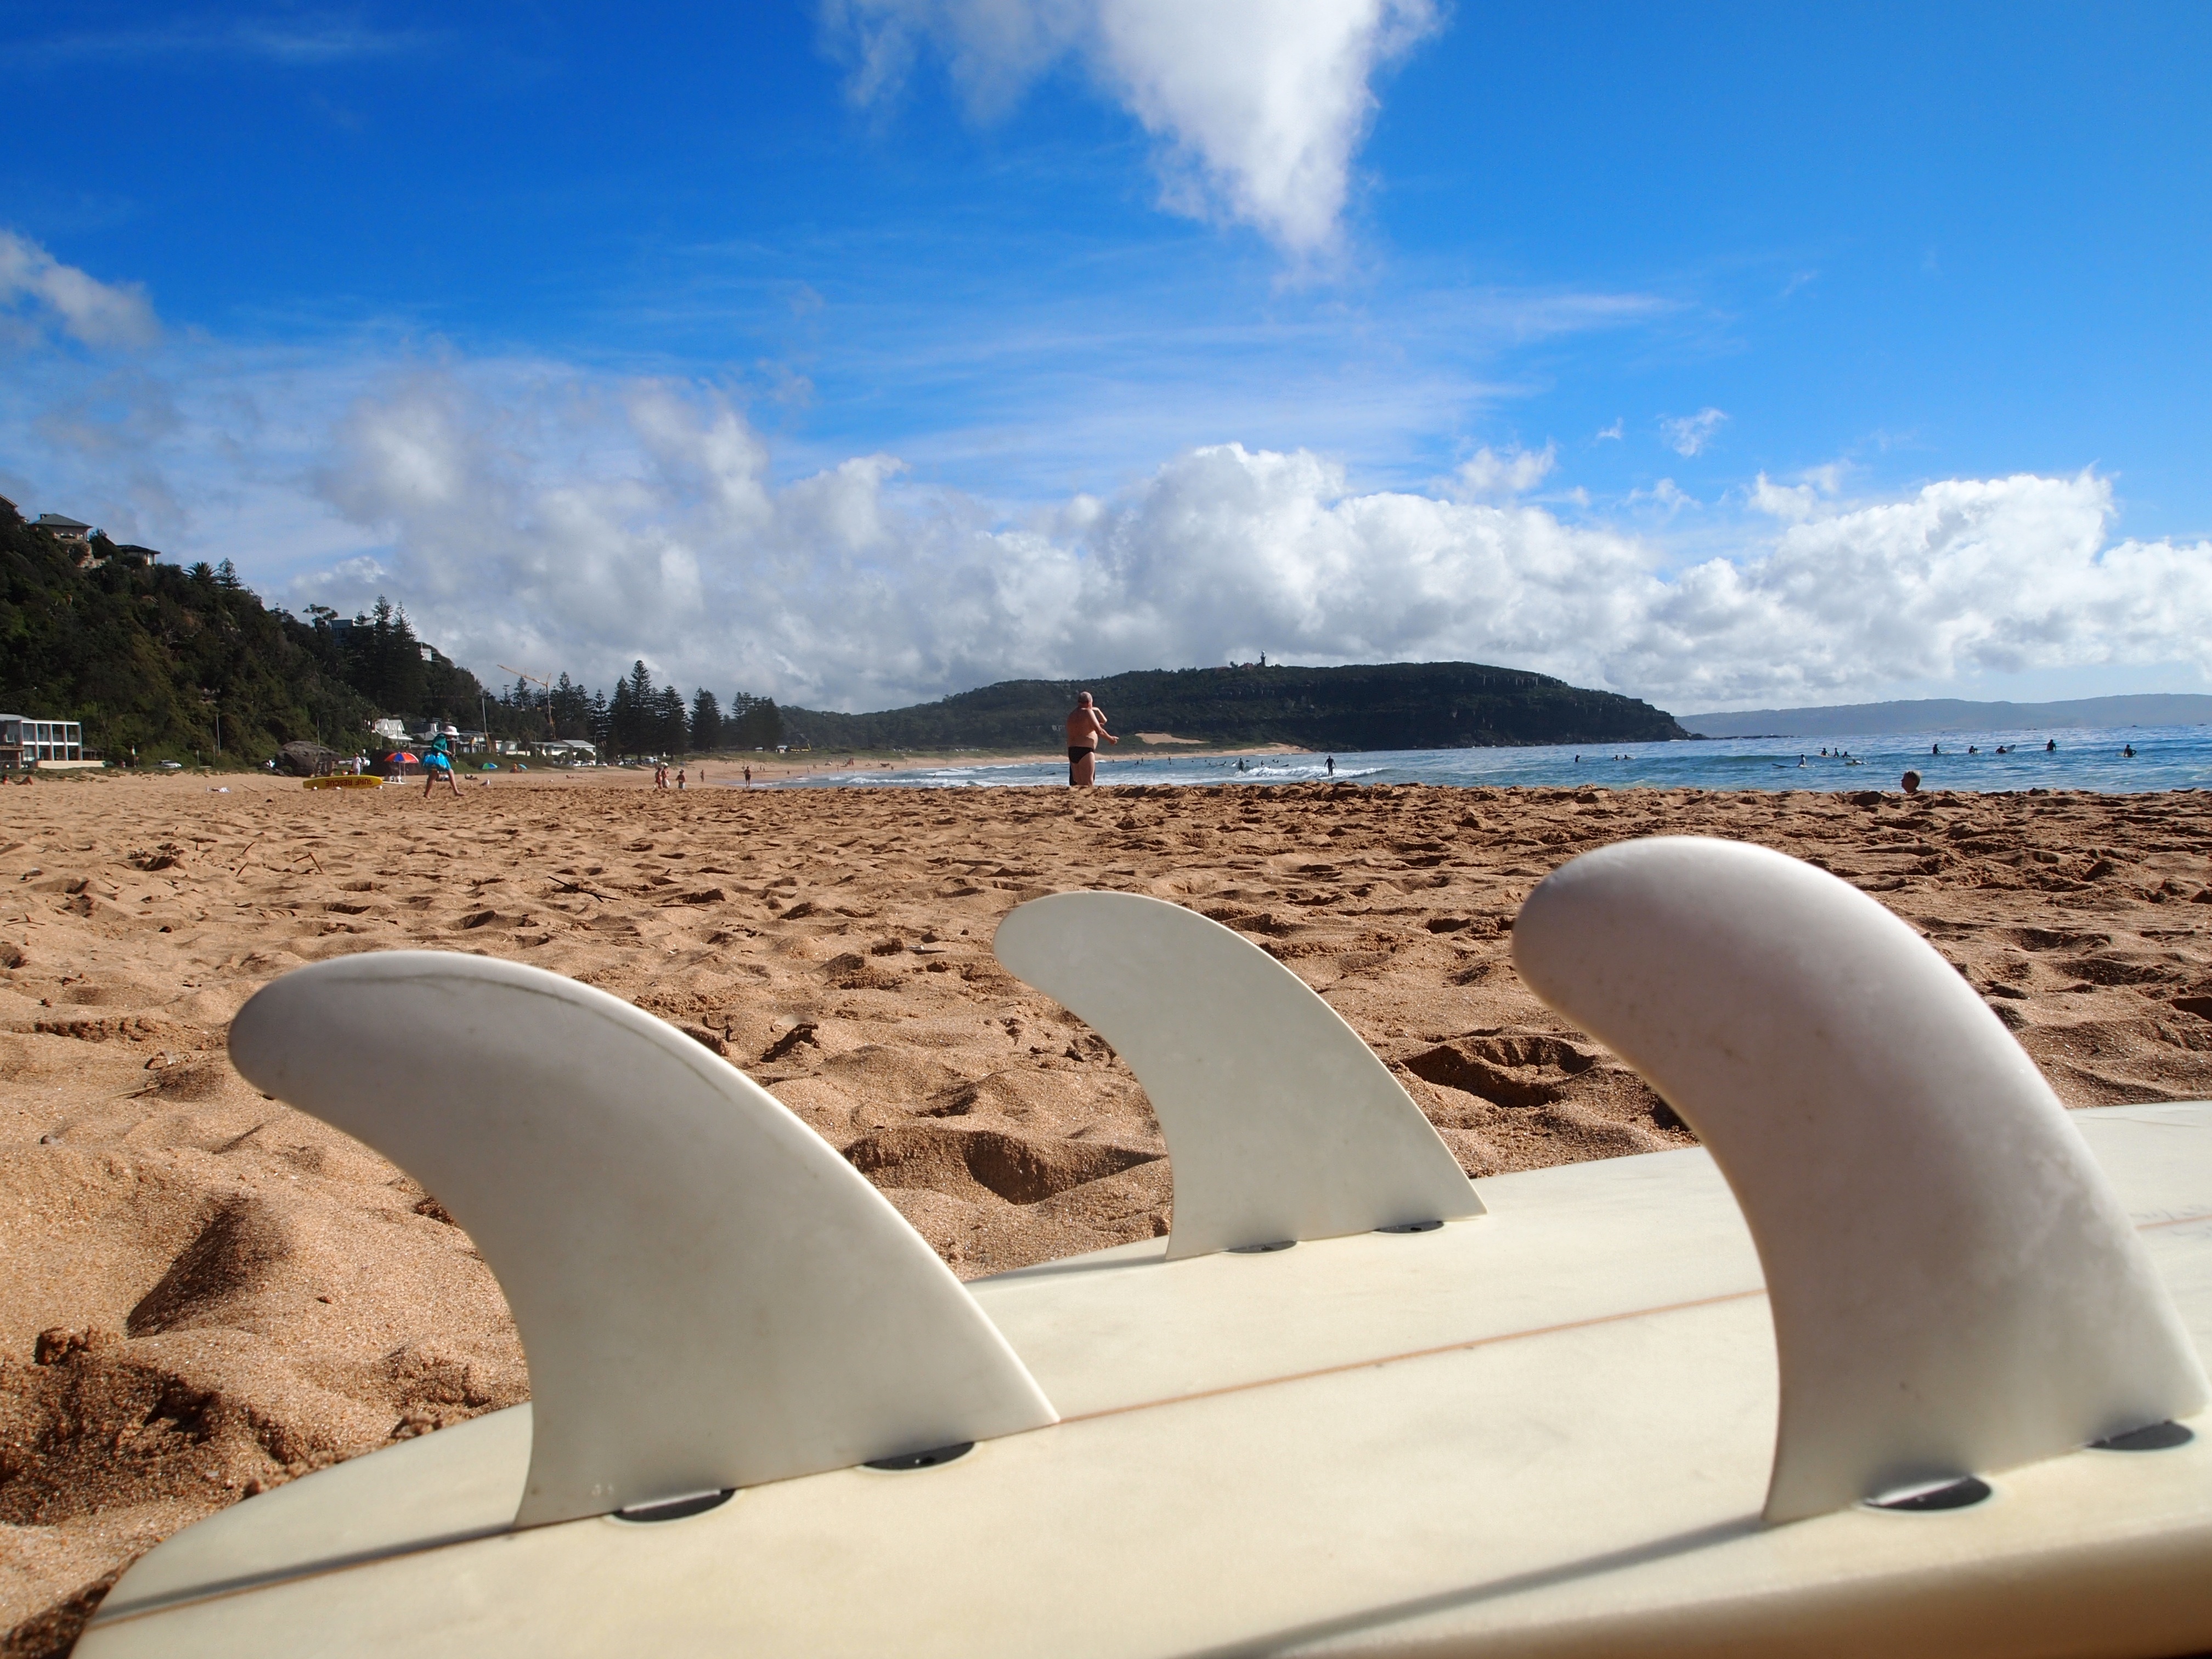
beach, sea, coast, sand, ocean, horizon, shore, wave, wind, summer, vacation, surfboard, bay, body of water